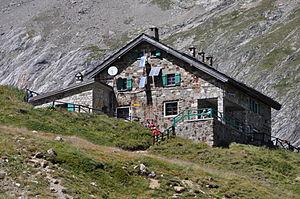
Le refuge Elisabetta Soldini Montanaro, appelé couramment refuge Élisabeth, se trouve dans le val Vény, une vallée latérale de la Vallée d'Aoste, sur le versant italien du massif du Mont-Blanc, à 2 195 mètres d'altitude.